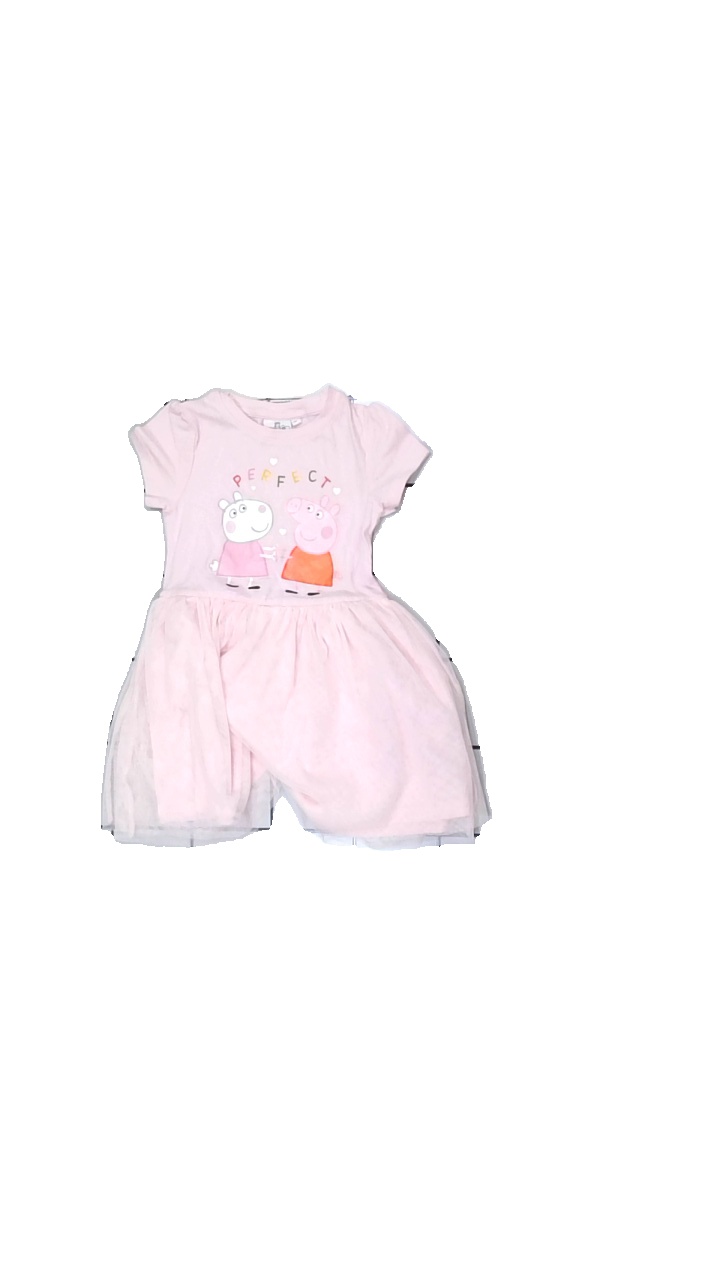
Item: Dress (Children)
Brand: Peppa Pig
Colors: Multicolor, Pink
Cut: Regular
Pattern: Logo print
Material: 61% polyester 39 % cotton
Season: Summer
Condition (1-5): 4
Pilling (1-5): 4
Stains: Minor
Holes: Minor
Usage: Export
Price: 50-100